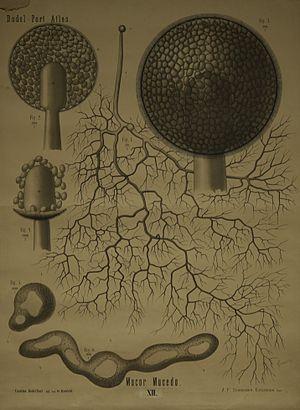
Planche d'illustration de l'Atlas de Botanique d'Arnold Dodel-Port de l'espèce Mucor mucedo